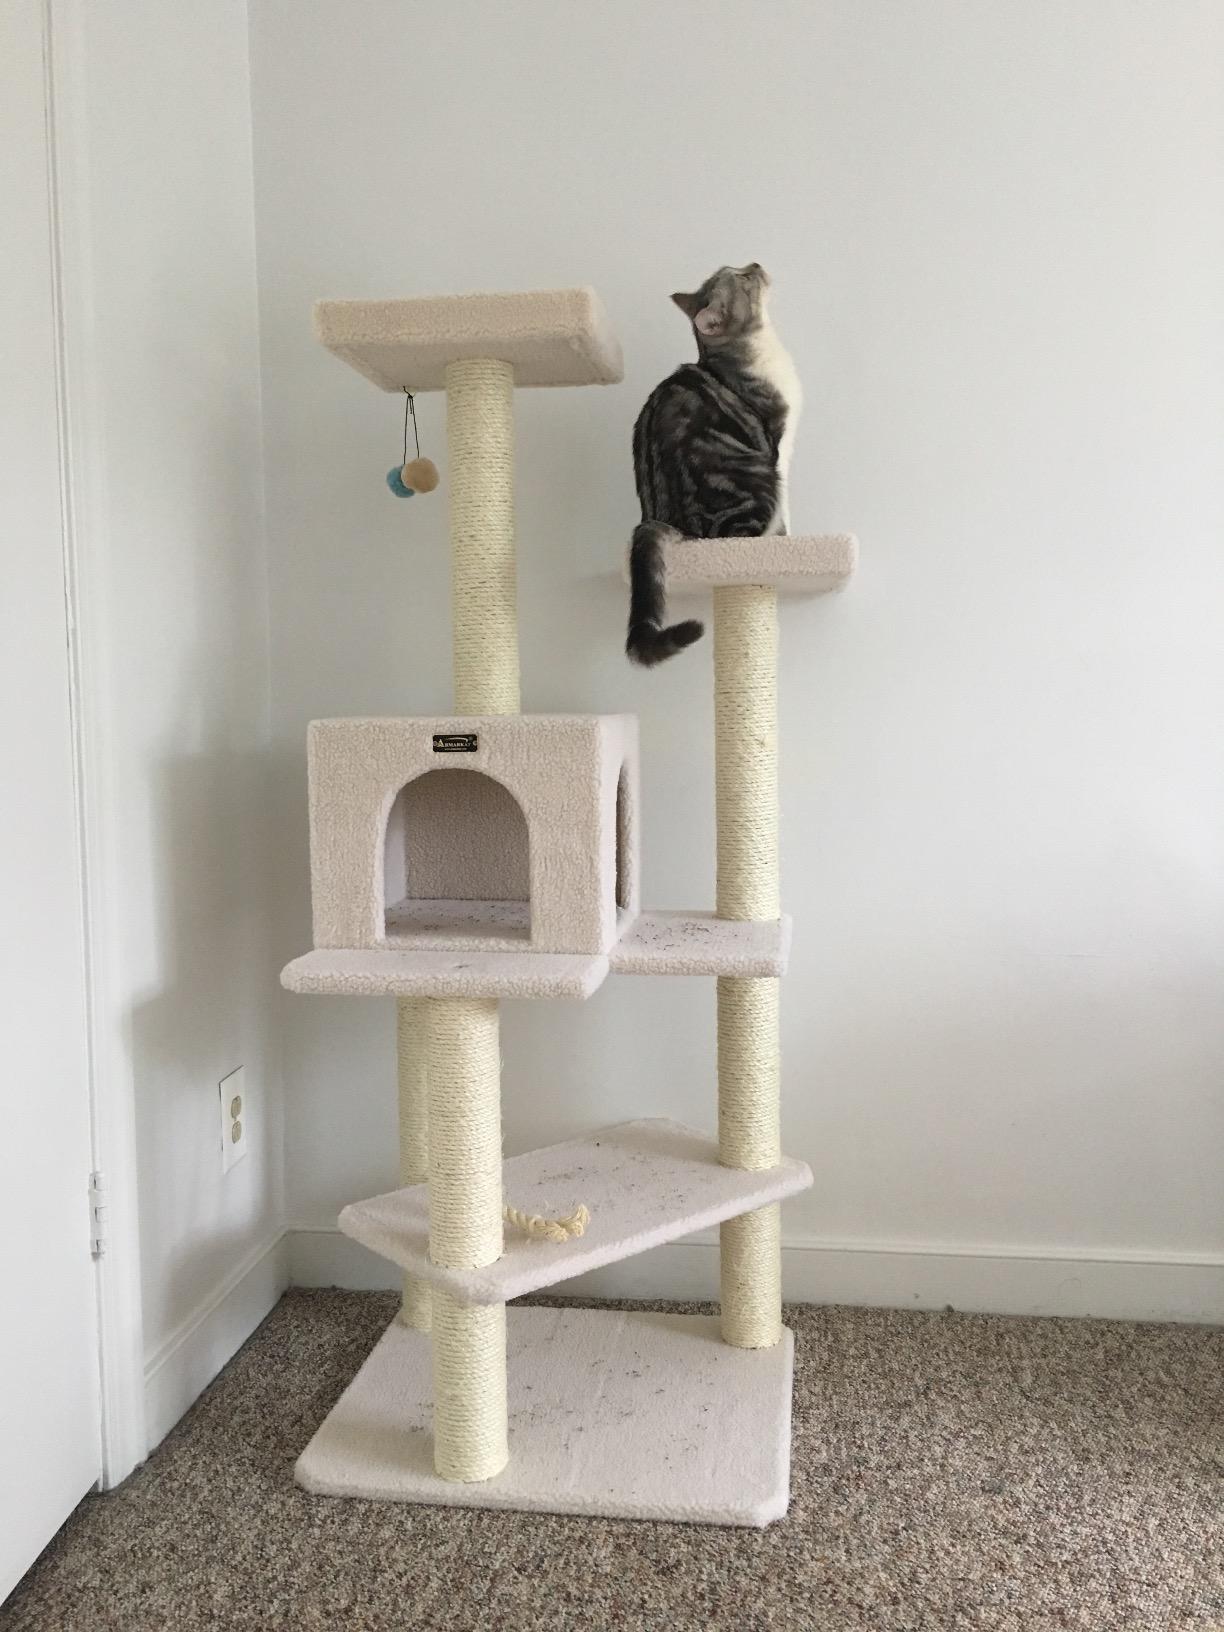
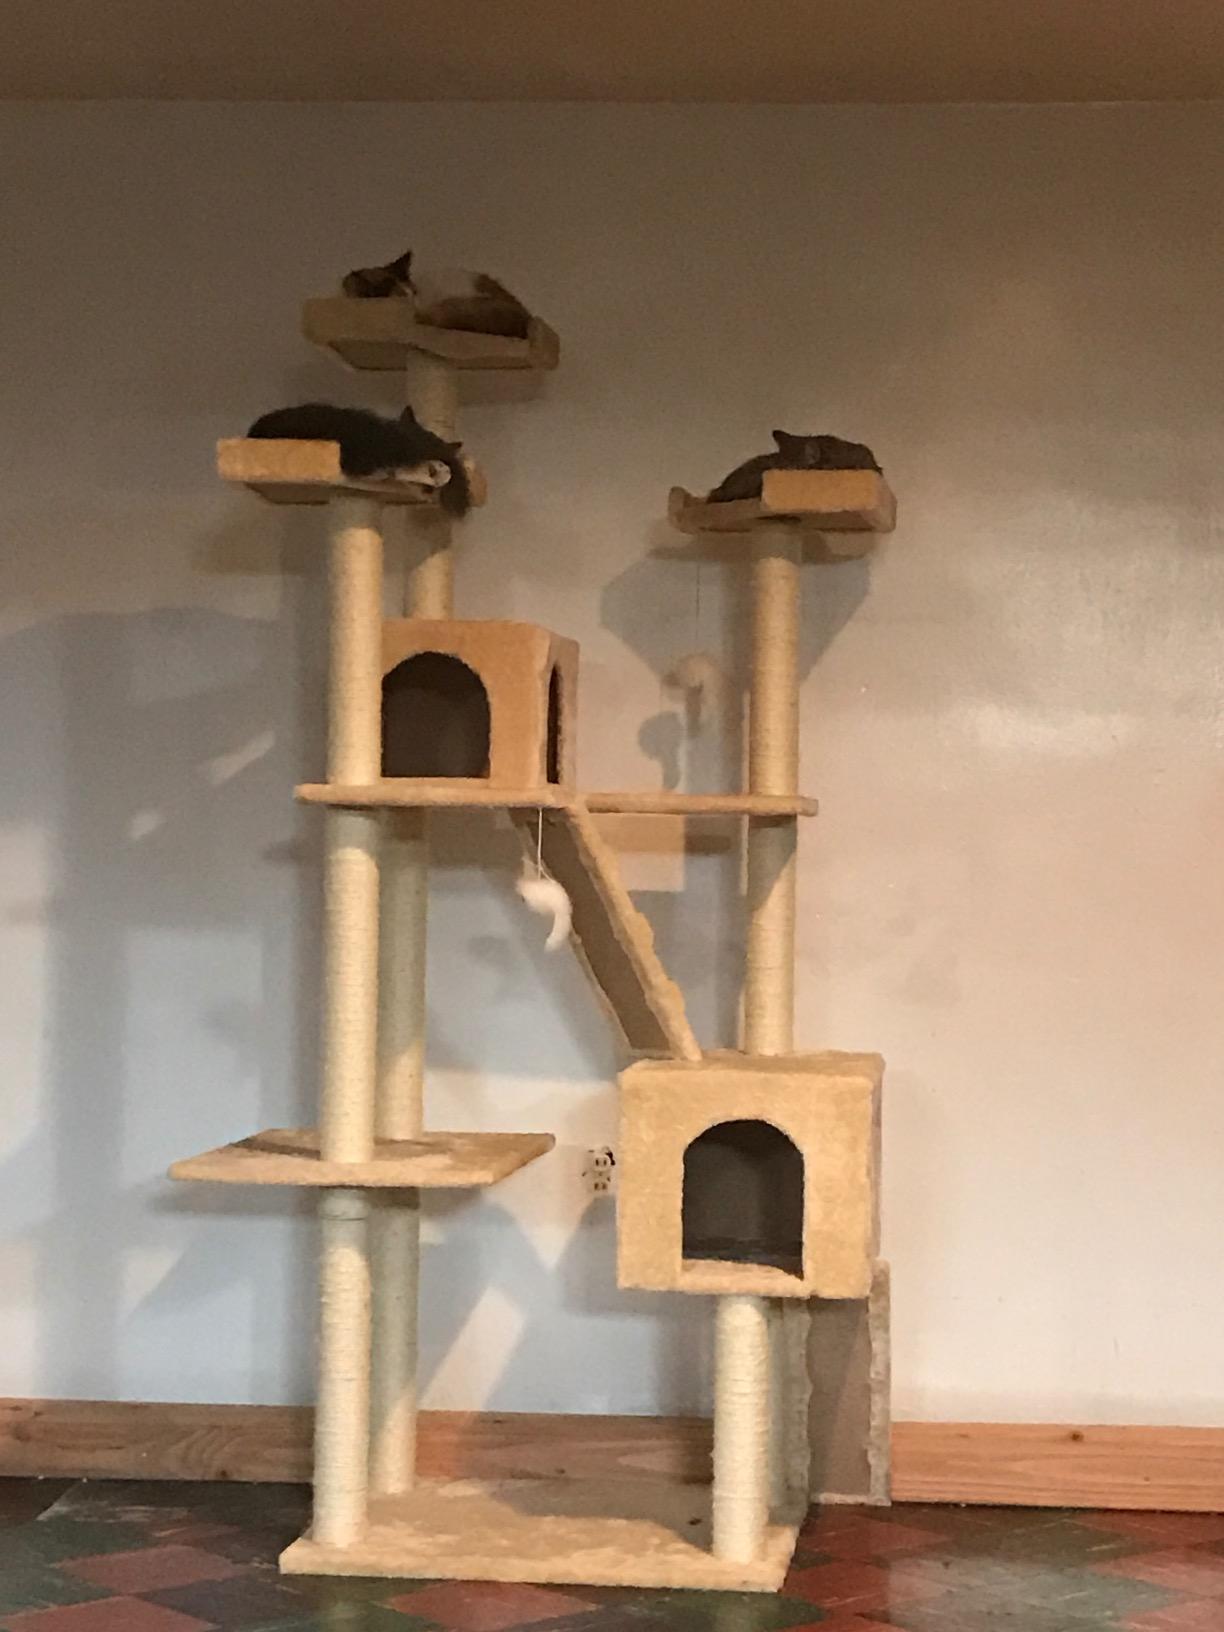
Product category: items_cat tree
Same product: no